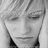
Emotion: sad